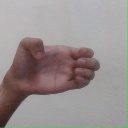
अक्षर: ख